Cheyenne and Arapaho Indian Reservation

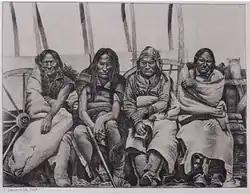
"Principal Chiefs of Arapaho Tribe," engraving by James D. Hutton, c. 1860. Arapaho interpreter "Warshinun," also known as Friday, is seated at right.

Cheyenne and Arapaho Indian Reservation were the lands granted the Southern Cheyenne and the Southern Arapaho by the United States under the Medicine Lodge Treaty signed in 1867. The tribes never lived on the land described in the treaty and did not want to.